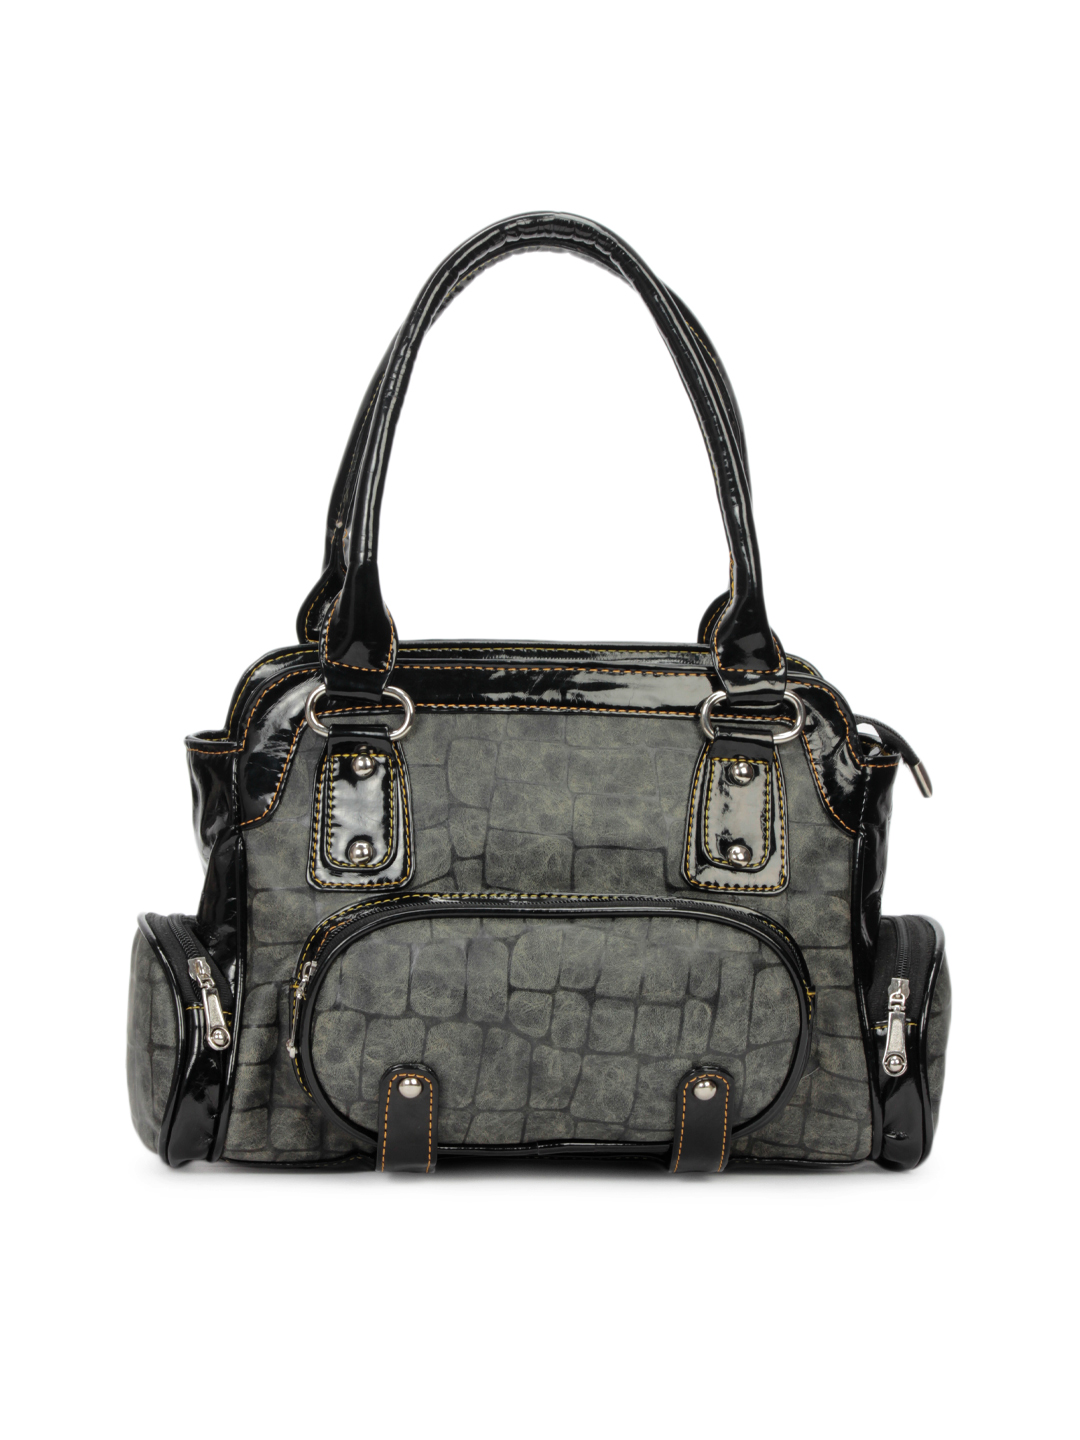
Spice Art Women Leatherette Grey Handbag
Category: Accessories / Bags / Handbags
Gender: Women
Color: Grey
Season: Winter 2015
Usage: Casual